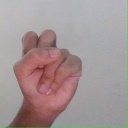
अक्षर: स